Circleville, Ohio

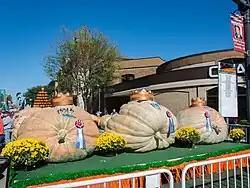
Prize-winning pumpkins at the 2018 Circleville Pumpkin Show

Circleville hosts the Circleville Pumpkin Show every October.